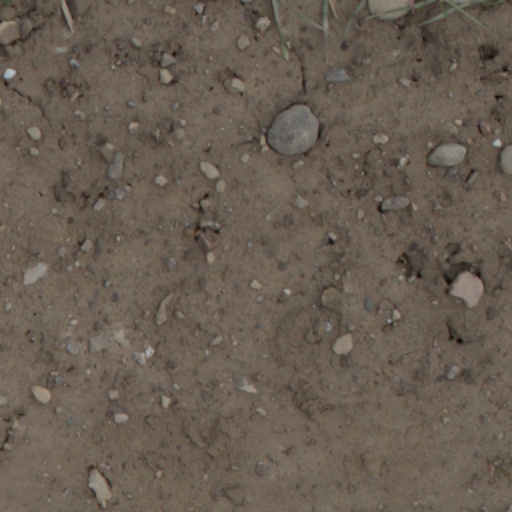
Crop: wheat